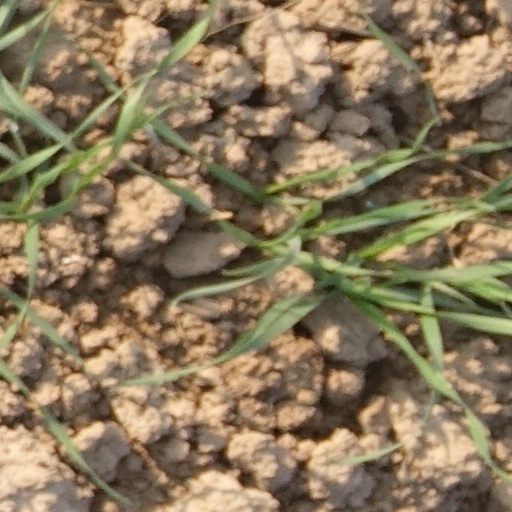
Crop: wheat